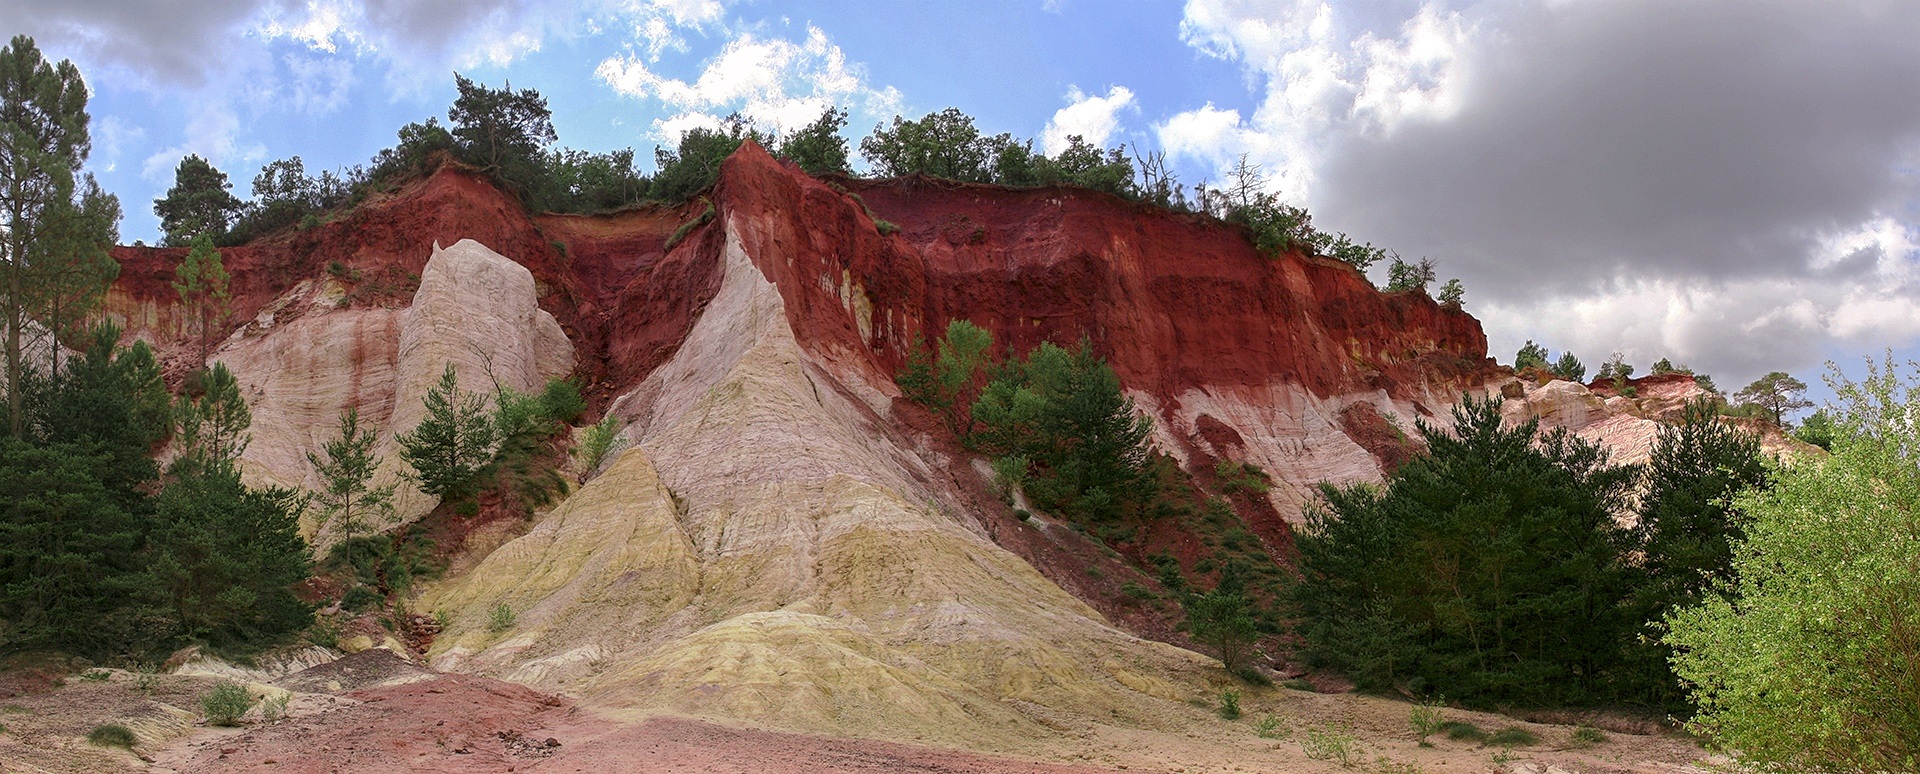
landscape, wilderness, mountain, trail, valley, mountain range, formation, france, color, park, canyon, terrain, national park, geology, earth, colorado, badlands, plateau, provence, wadi, vaucluse, ochre, landform, nature and landscape, rustrel, provencal colorado, color of provence, provencal colour, geographical feature, geological phenomenon